List of NBA career 3-point scoring leaders

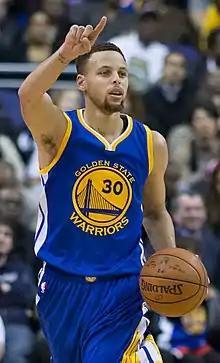
Stephen Curry has held the NBA career record for 3-point field goals since December 14, 2021.

This is a progressive list of 3-point scoring leaders showing how the record has increased through the years.